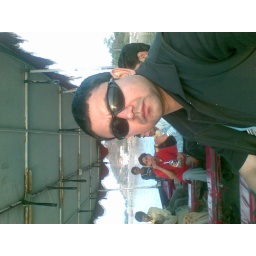
The boat ride tot he garden in the middle of &amp;quot;Fatesagar&amp;quot; lake